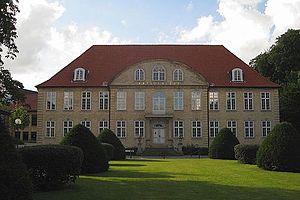
Lolfod / Galleri
Lolfod eller Lollfuß er navnet på en gade og bydel i Slesvig by i det nordlige Tyskland, beliggende vest for byens centrum. Mod nord afgrænses bydelen af Nystaden. Mod vest forbinder Gottorpdæmningen bydelen med Frederiksberg.